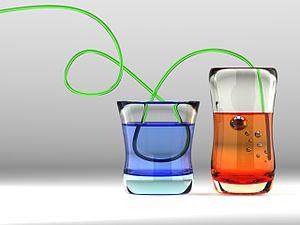
Trois interfaces diélectriques, montrant l'utilisation des Shaders diélectriques.
Le ray tracing est une technique de calcul d'optique par ordinateur, utilisée pour le rendu en synthèse d'image ou pour des études de systèmes optiques. Elle consiste à simuler le parcours inverse de la lumière : on calcule les éclairages de la caméra vers les objets puis vers les lumières, alors que dans la réalité la lumière va de la scène vers l'œil.